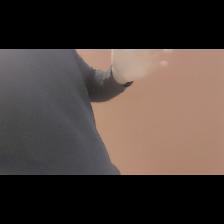
Label: Human